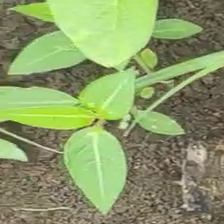
Weed species: Moti_dudhi(Euphorbia_geneculata_L)